Boris Mahon de Monaghan

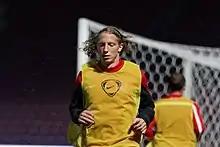
Boris Mahon de Monaghan

Boris Mahon de Monaghan (born 11 February 1986) is a French professional footballer who plays for Championnat National 3 club Albères Argelès.